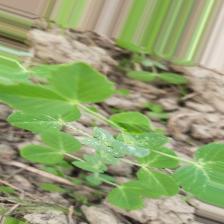
Label: Powdery Mildew